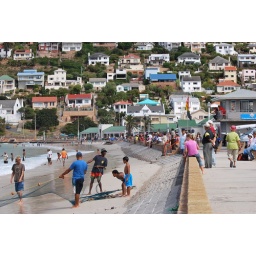
Typical beach life (high tide)... and thankfully no great white sharks are visible in the bay!